Vitaliano Donati

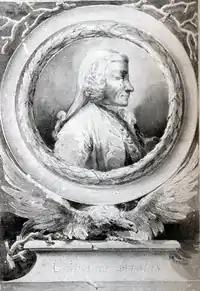

Vitaliano Donati (8 September 1717 – 26 February 1762), born in Padua, Republic of Venice, was a medical doctor, archeologist, and botanist. He took the degree of Doctor of Philosophy in 1739.